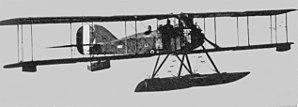
Pendant la Première Guerre mondiale, des affrontements opposent le Royaume-Uni, maître de la route des Indes et qui exerce son autorité sur le protectorat d'Aden, à l'Empire ottoman qui tient le reste du Yémen, chacun cherchant des alliés parmi les tribus de la péninsule arabique.